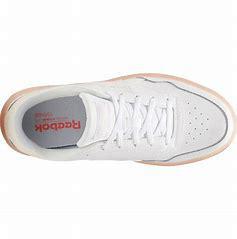
Brand: Reebok
Model: Royal Techque T